Library (computing)

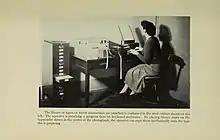
A woman working next to a filing cabinet containing the subroutine library on reels of punched tape for the EDSAC computer.

In 1947 Goldstine and von Neumann speculated that it would be useful to create a "library" of subroutines for their work on the IAS machine, an early computer that was not yet operational at that time. They envisioned a physical library of magnetic wire recordings, with each wire storing reusable computer code.